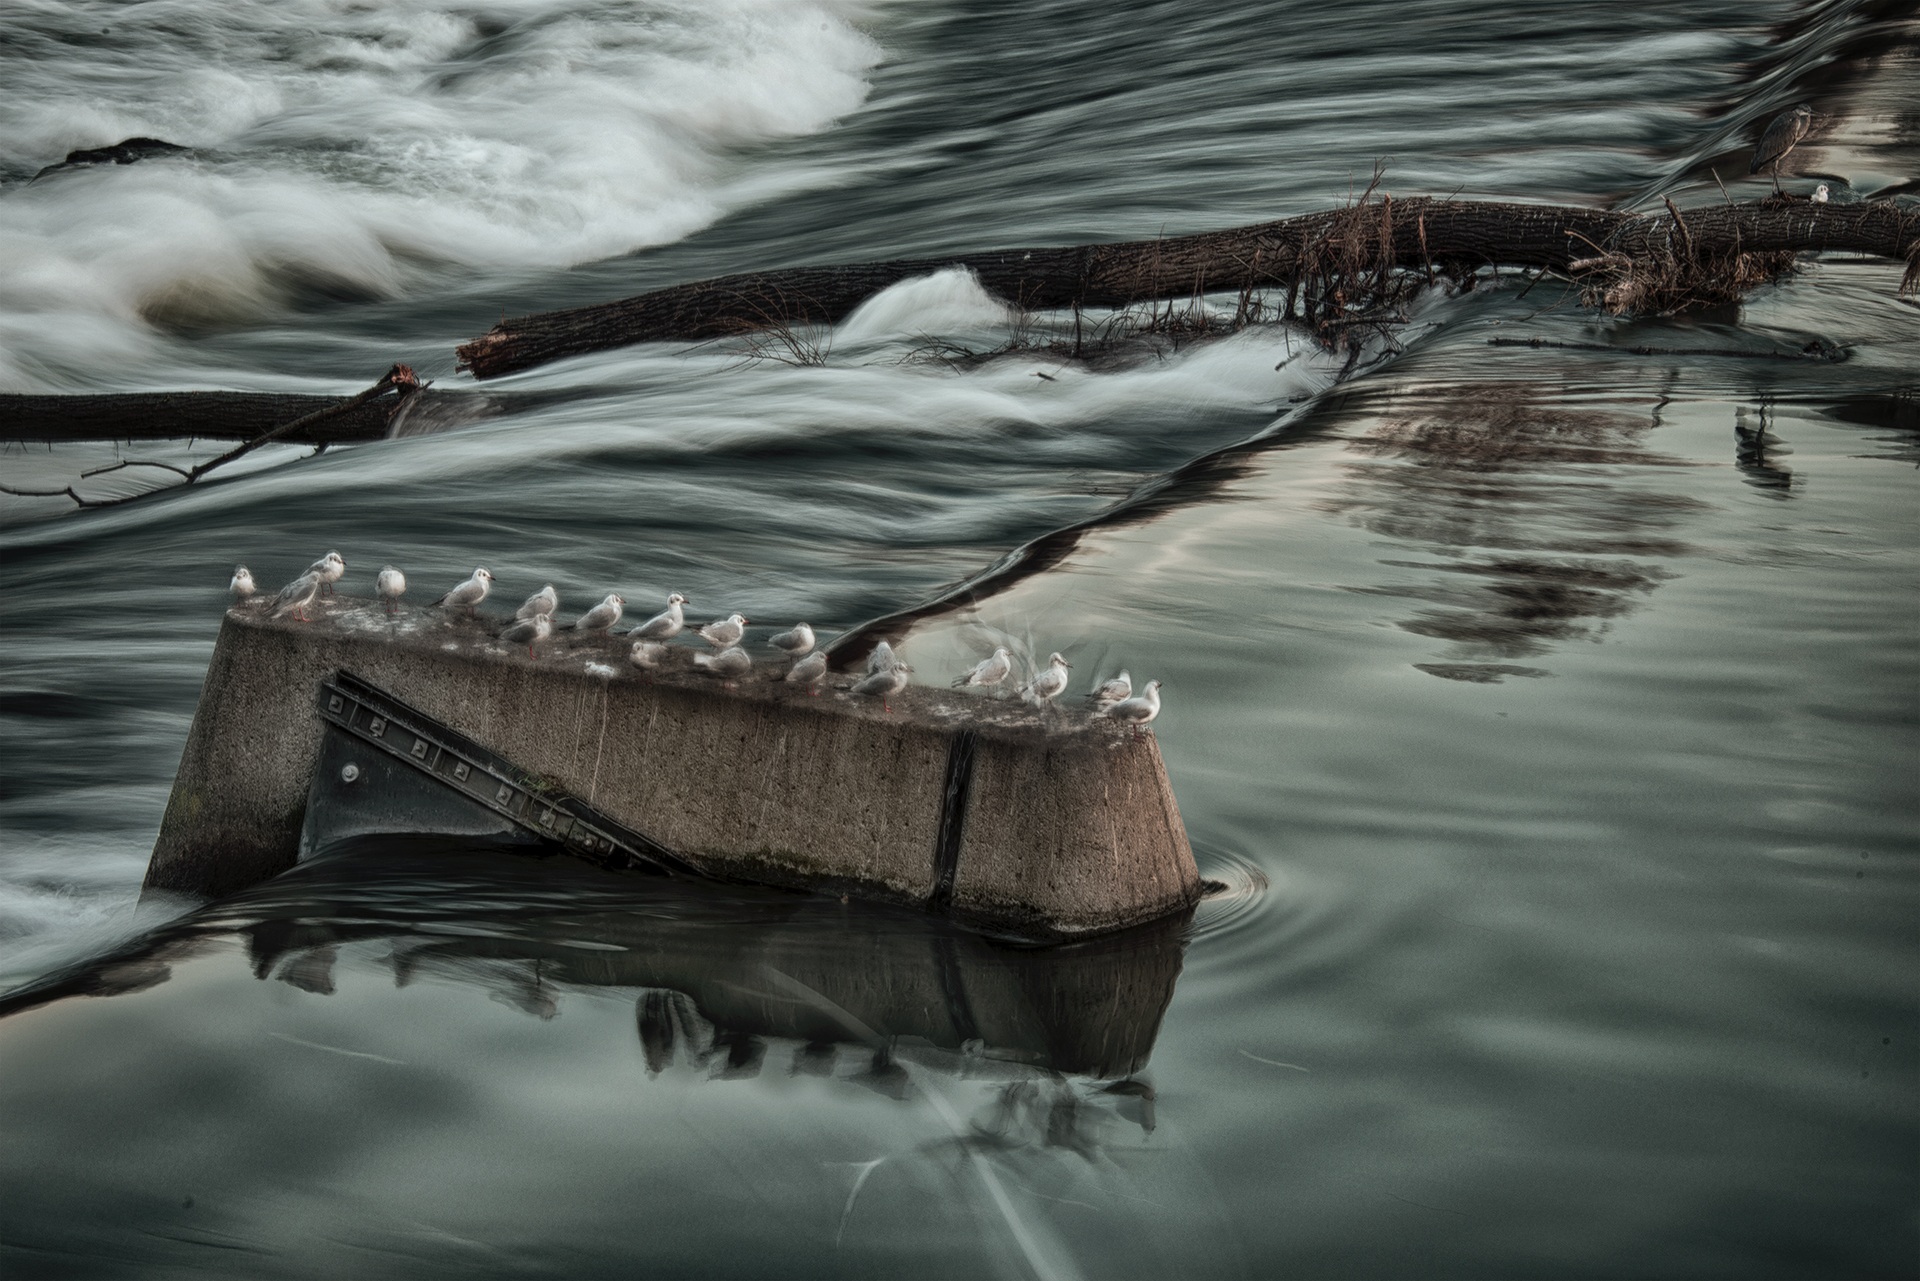
sea, water, waterfall, wave, river, ice, reflection, vehicle, birds, screenshot